Japanese Suite

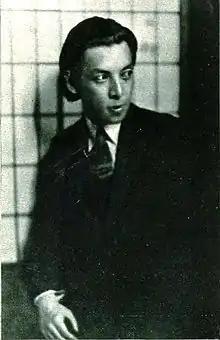
Michio Itō, . Photograph by Marcia Stein.

Japanese themes include "Edo Lullaby" which is referenced in "Dance Under the Cherry Tree." In Holst's autograph sketch, "Dance of the Wolf" is entitled "Dance of the Fox". One of Itō's dance pieces at the Coliseum was entitled "Moonlight Foxes".